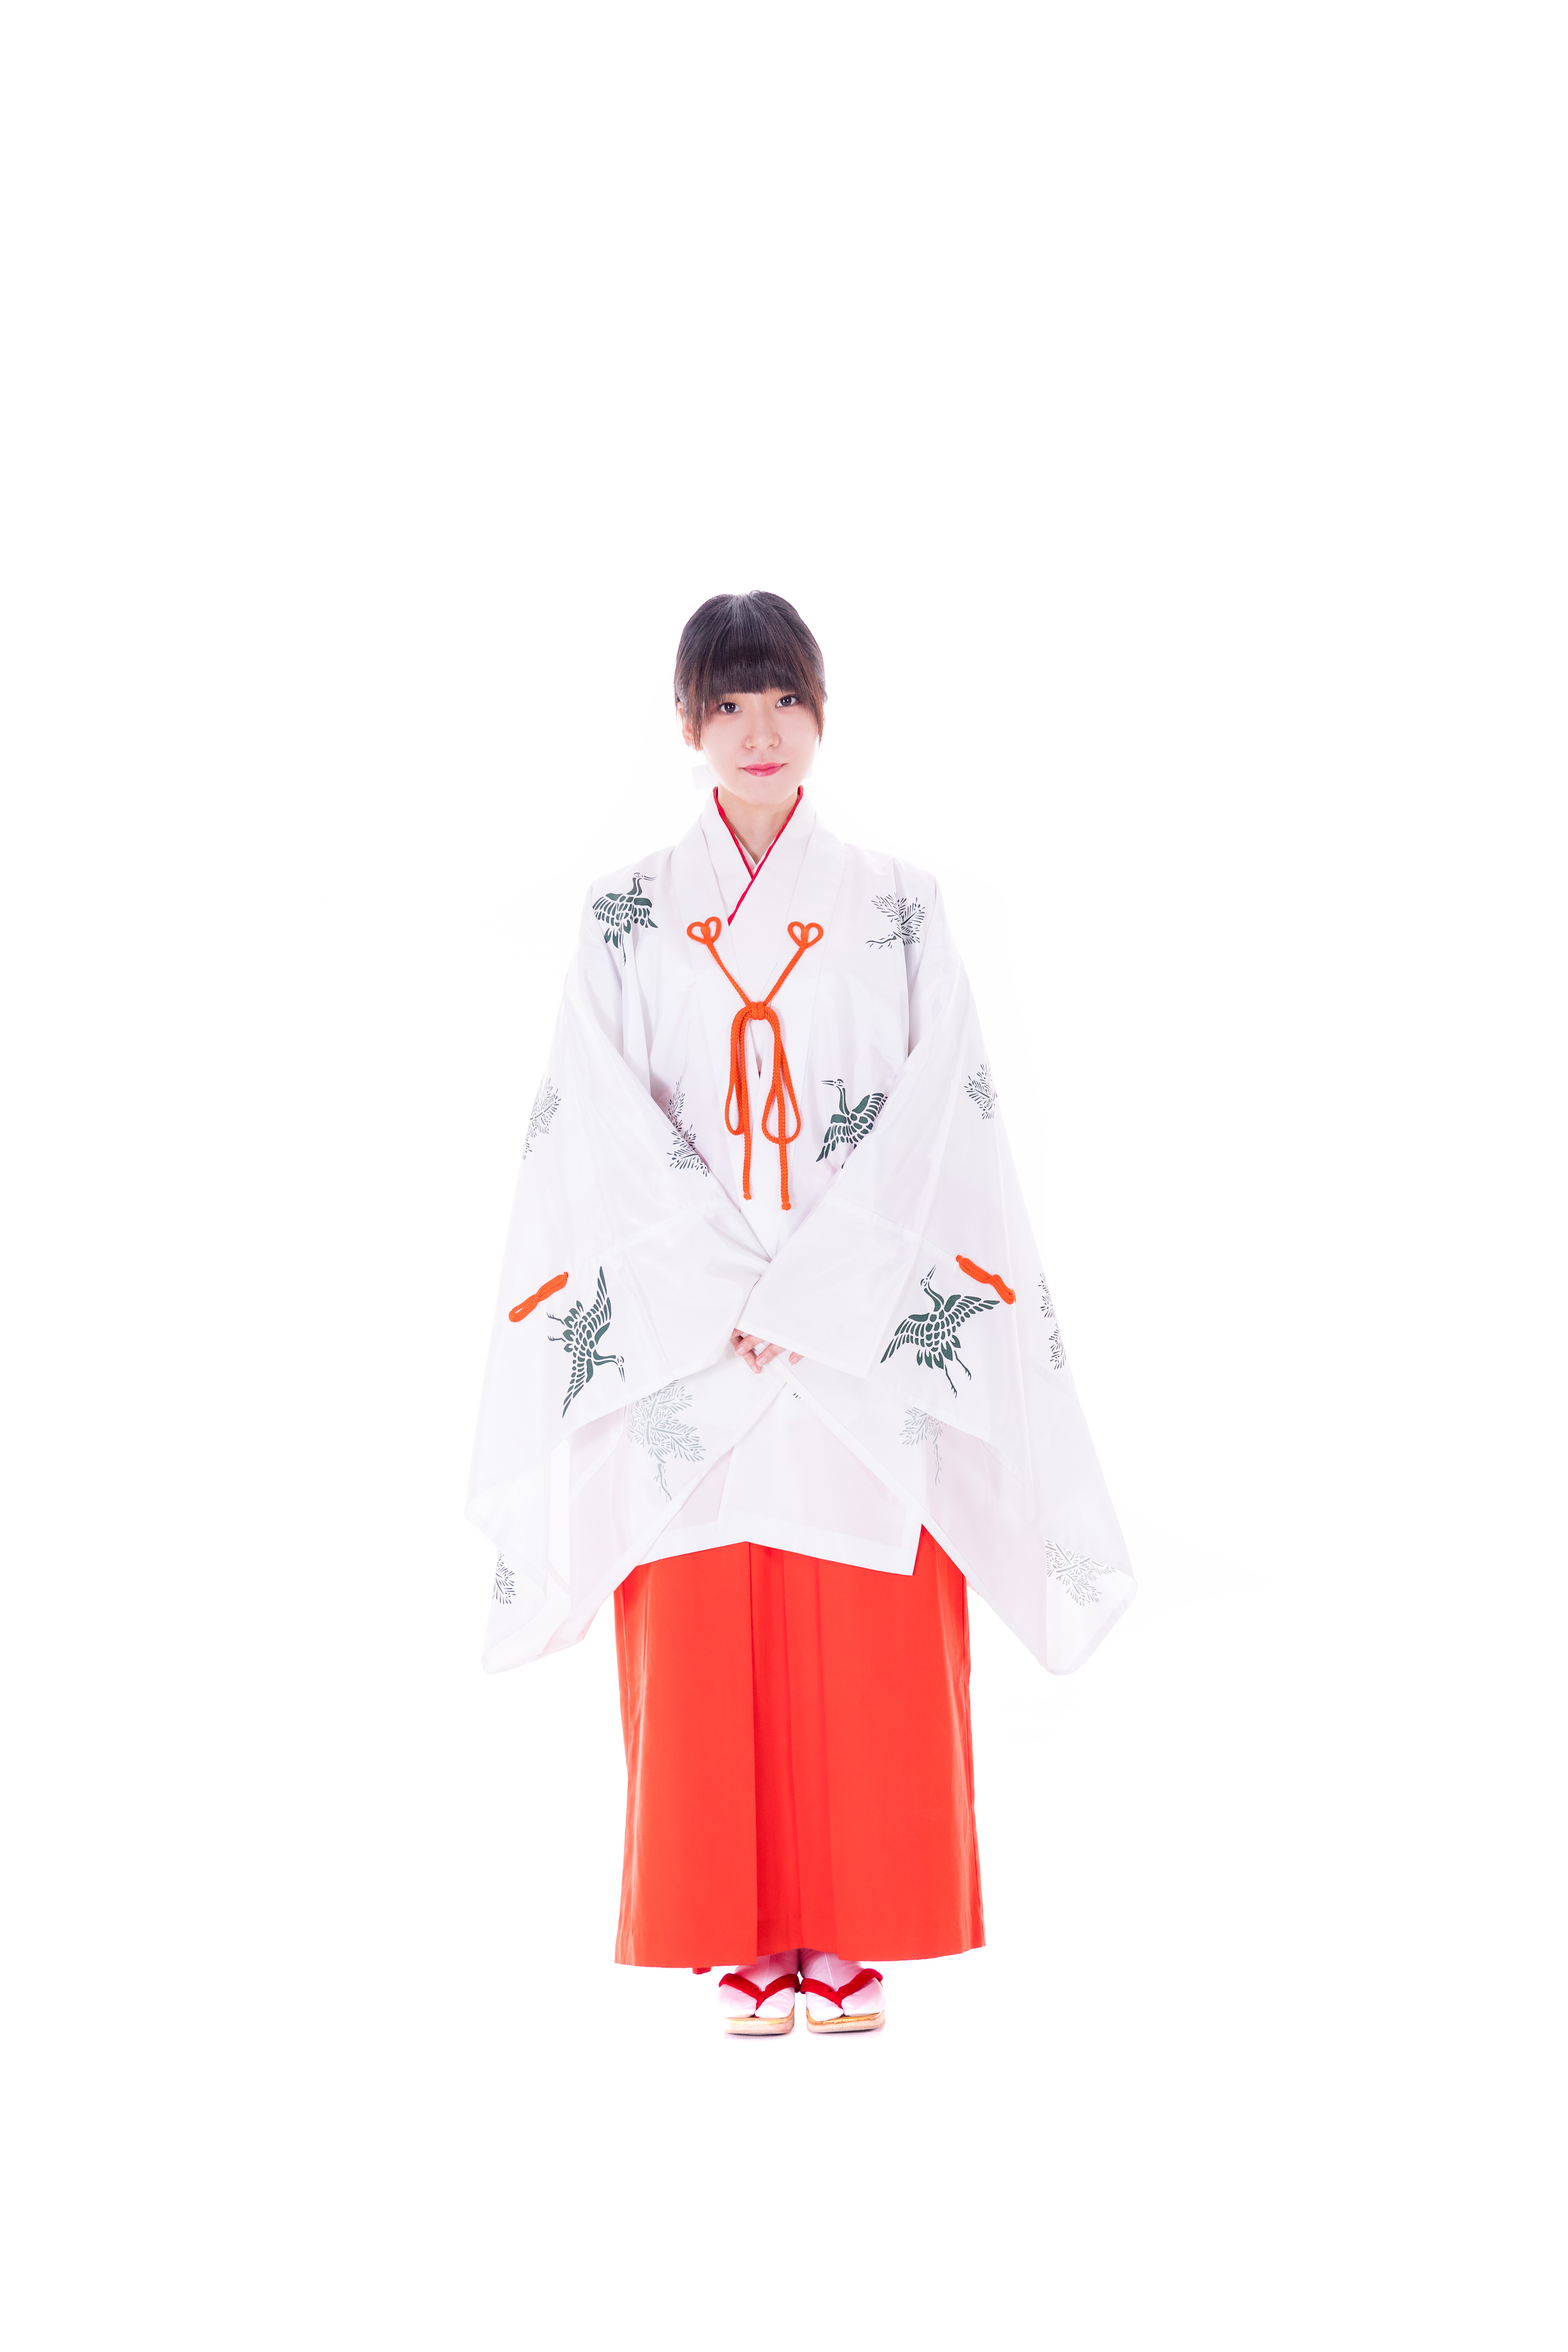
girl, clothing, costume, kimono, uniform, outerwear, kannushi, sleeve